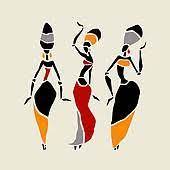
Nataal bii gis naa ci ñetti dessin yoo xam ne dafa mel ni li ñu ci jublu ay jigéen ñoo xam ne ñi ngi taxaw daal, xaw a mel ni ñuy fecci tuuti.